Keishu Tanaka

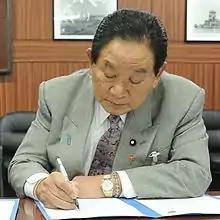
Tanaka in 2011

was a Japanese politician, who served in the House of Representatives in the Diet (national legislature) as a member of the Democratic Party. He was Minister of Justice under Prime Minister Yoshihiko Noda from 1 to 23 October 2012 before resigning due to scandals over financial donations and links to organized crime.